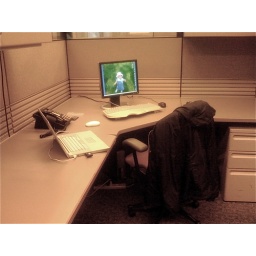
I believe in a minimalist workspace. Sorry for the crappy cell phone picture, the lighting in this office is terrible.